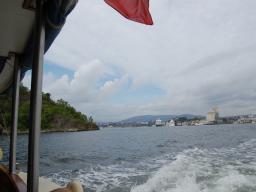
Label: Background_without_leaves